Unit fraction

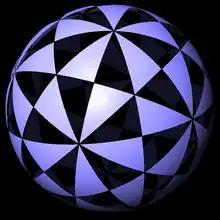
A pattern of spherical triangles with reflection symmetry across each triangle edge. Spherical reflection patterns like this with formula_32, formula_33, and formula_34 triangles at each vertex (here, formula_35) only exist when formula_36.

In geometric group theory, triangle groups are classified into Euclidean, spherical, and hyperbolic cases according to whether an associated sum of unit fractions is equal to one, greater than one, or less than one respectively.